Studentenstadt

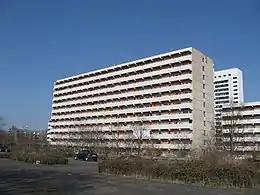
Orange House, on the right side the Red house, in the back the Hanns-Seidel-House (HSH)

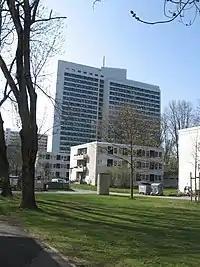
The tallest building: Hanns-Seidel-House

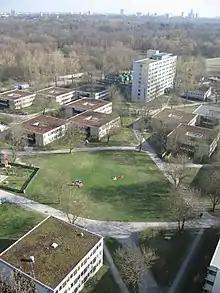
Altstadt (in the background: Max Kade House)

Studentenstadt is a student housing complex in Munich, Germany. The complex was built in two stages, between 1961-1968 and between 1970-1977, and is Germany's largest student housing complex with 2,478 residential units in 14 buildings.